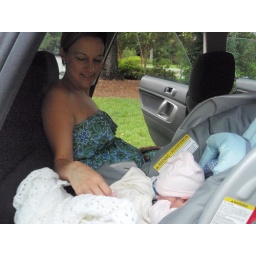
arriving home in car seat